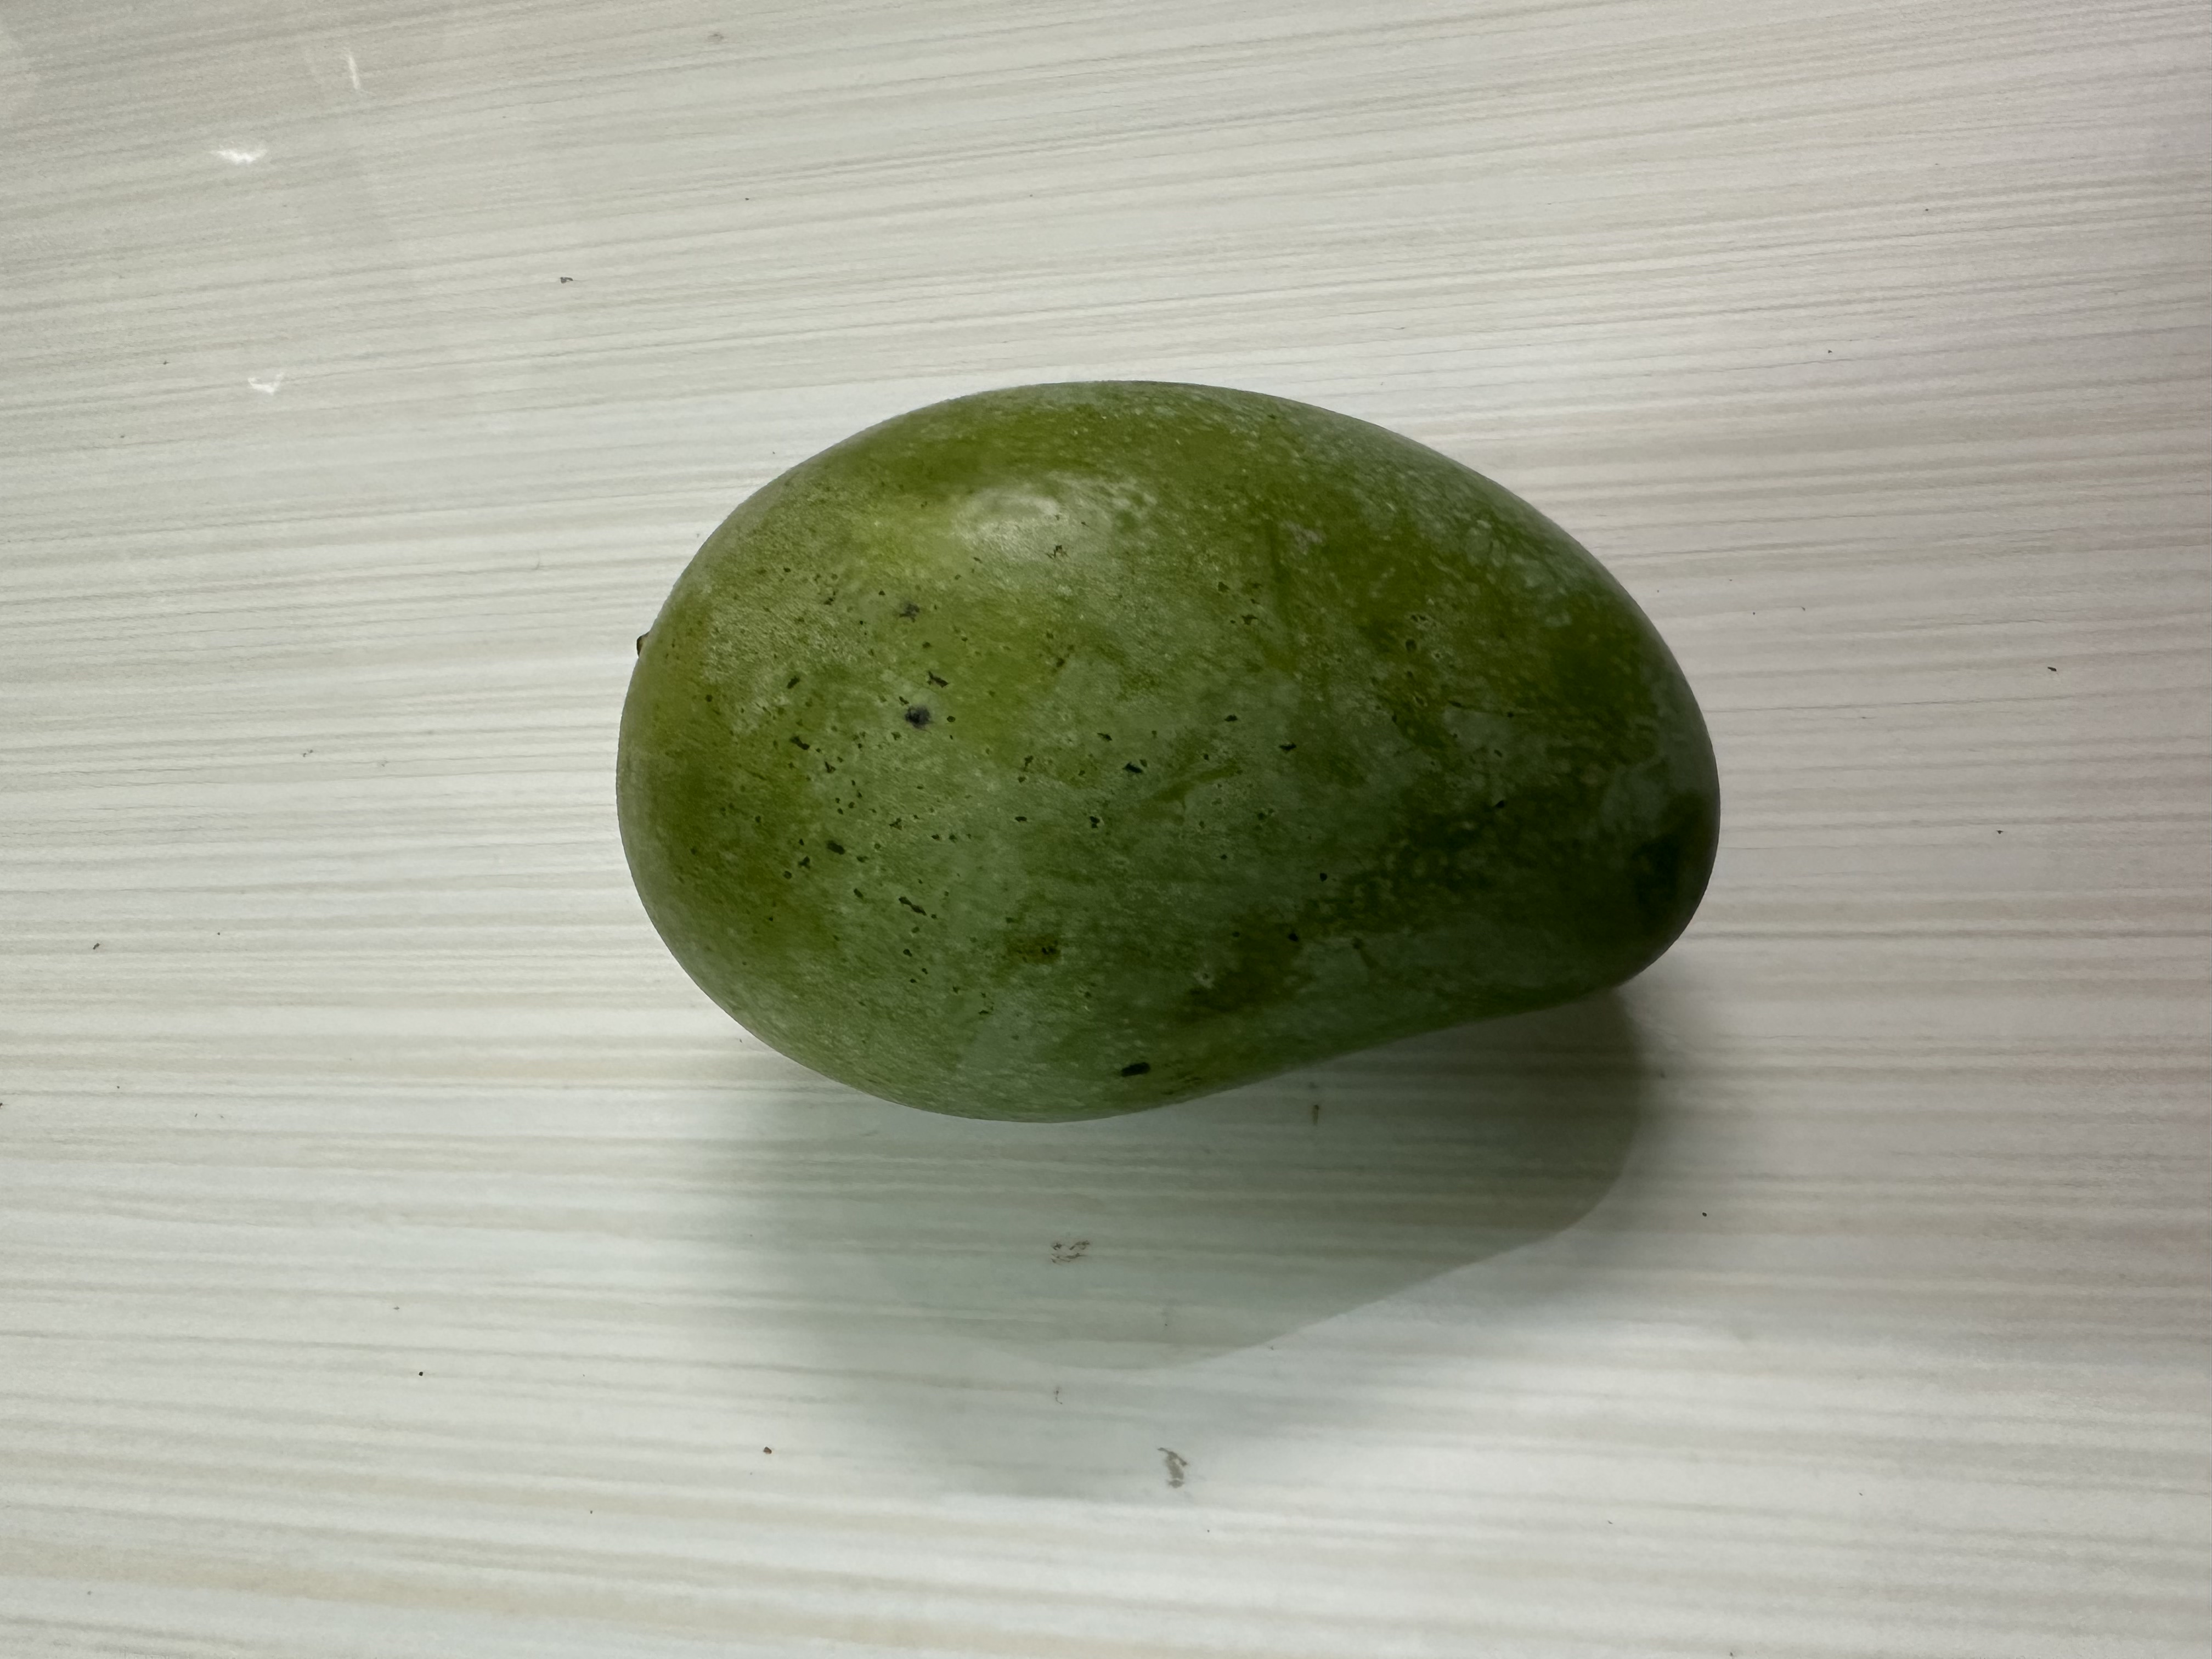
Mango variety: Amrapali